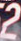
Number: 2